How to Kill a Judge

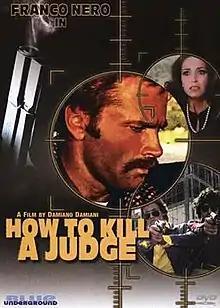

How to Kill a Judge, also known as "The Murder of a Magistrate" and "Why Does One Kill a Magistrate?", is a 1974 Italian crime-thriller film directed by Damiano Damiani. It is the final chapter in the Damiani's trilogy about mafia, after "The Day of the Owl" and "Confessions of a Police Captain".